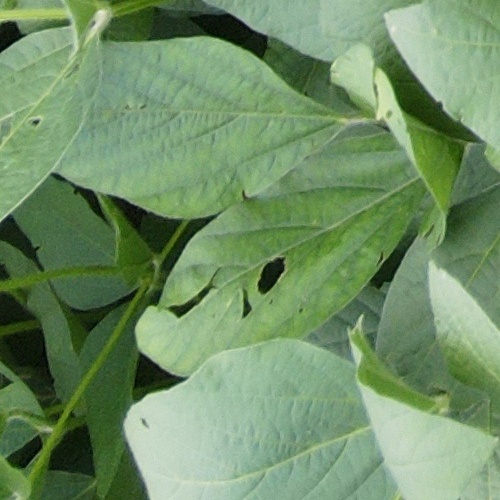
Label: Caterpillar